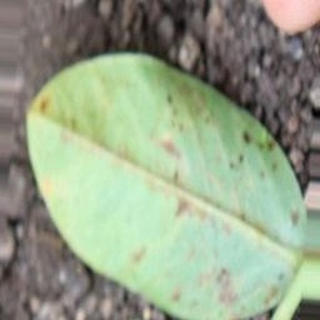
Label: groundnut_rust